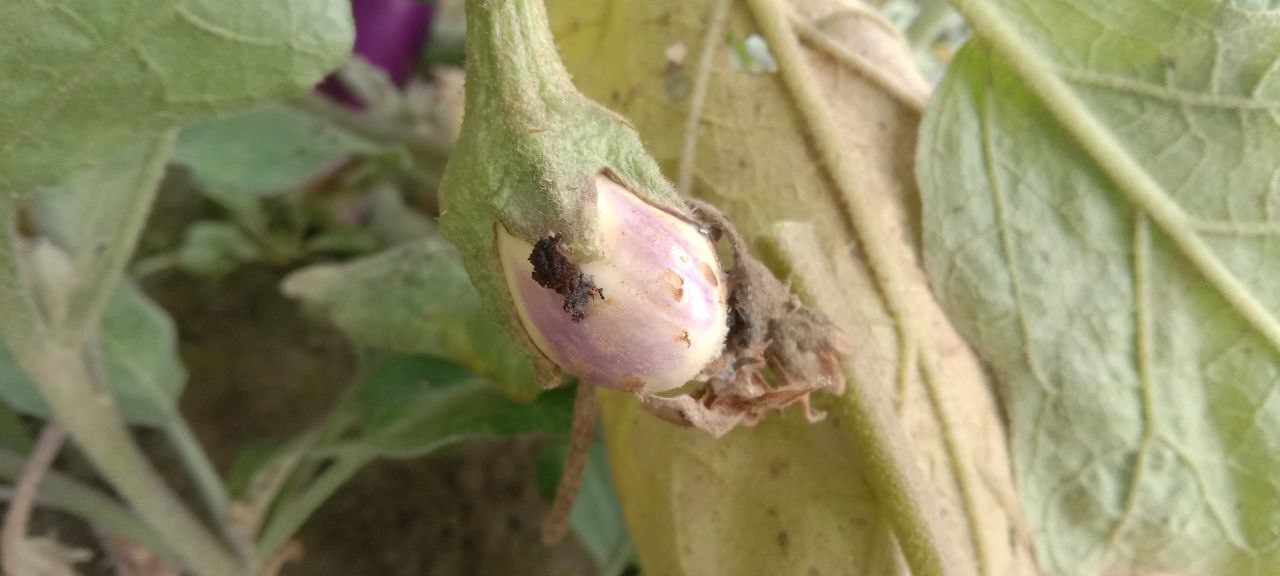
Label: Shoot and Fruit Borer